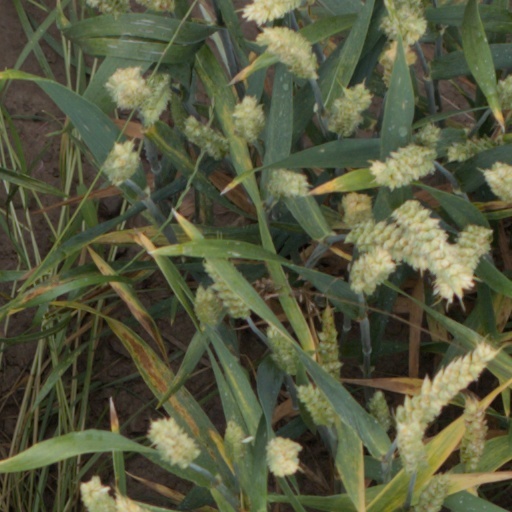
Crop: wheat